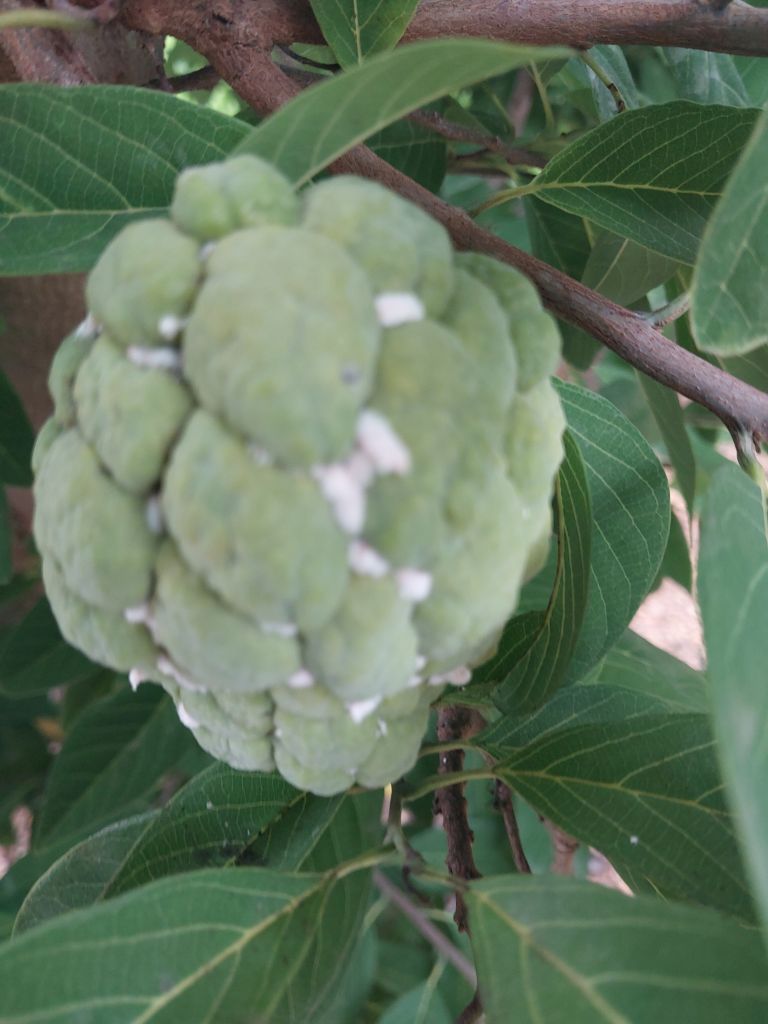
Disease label: Mealy Bug